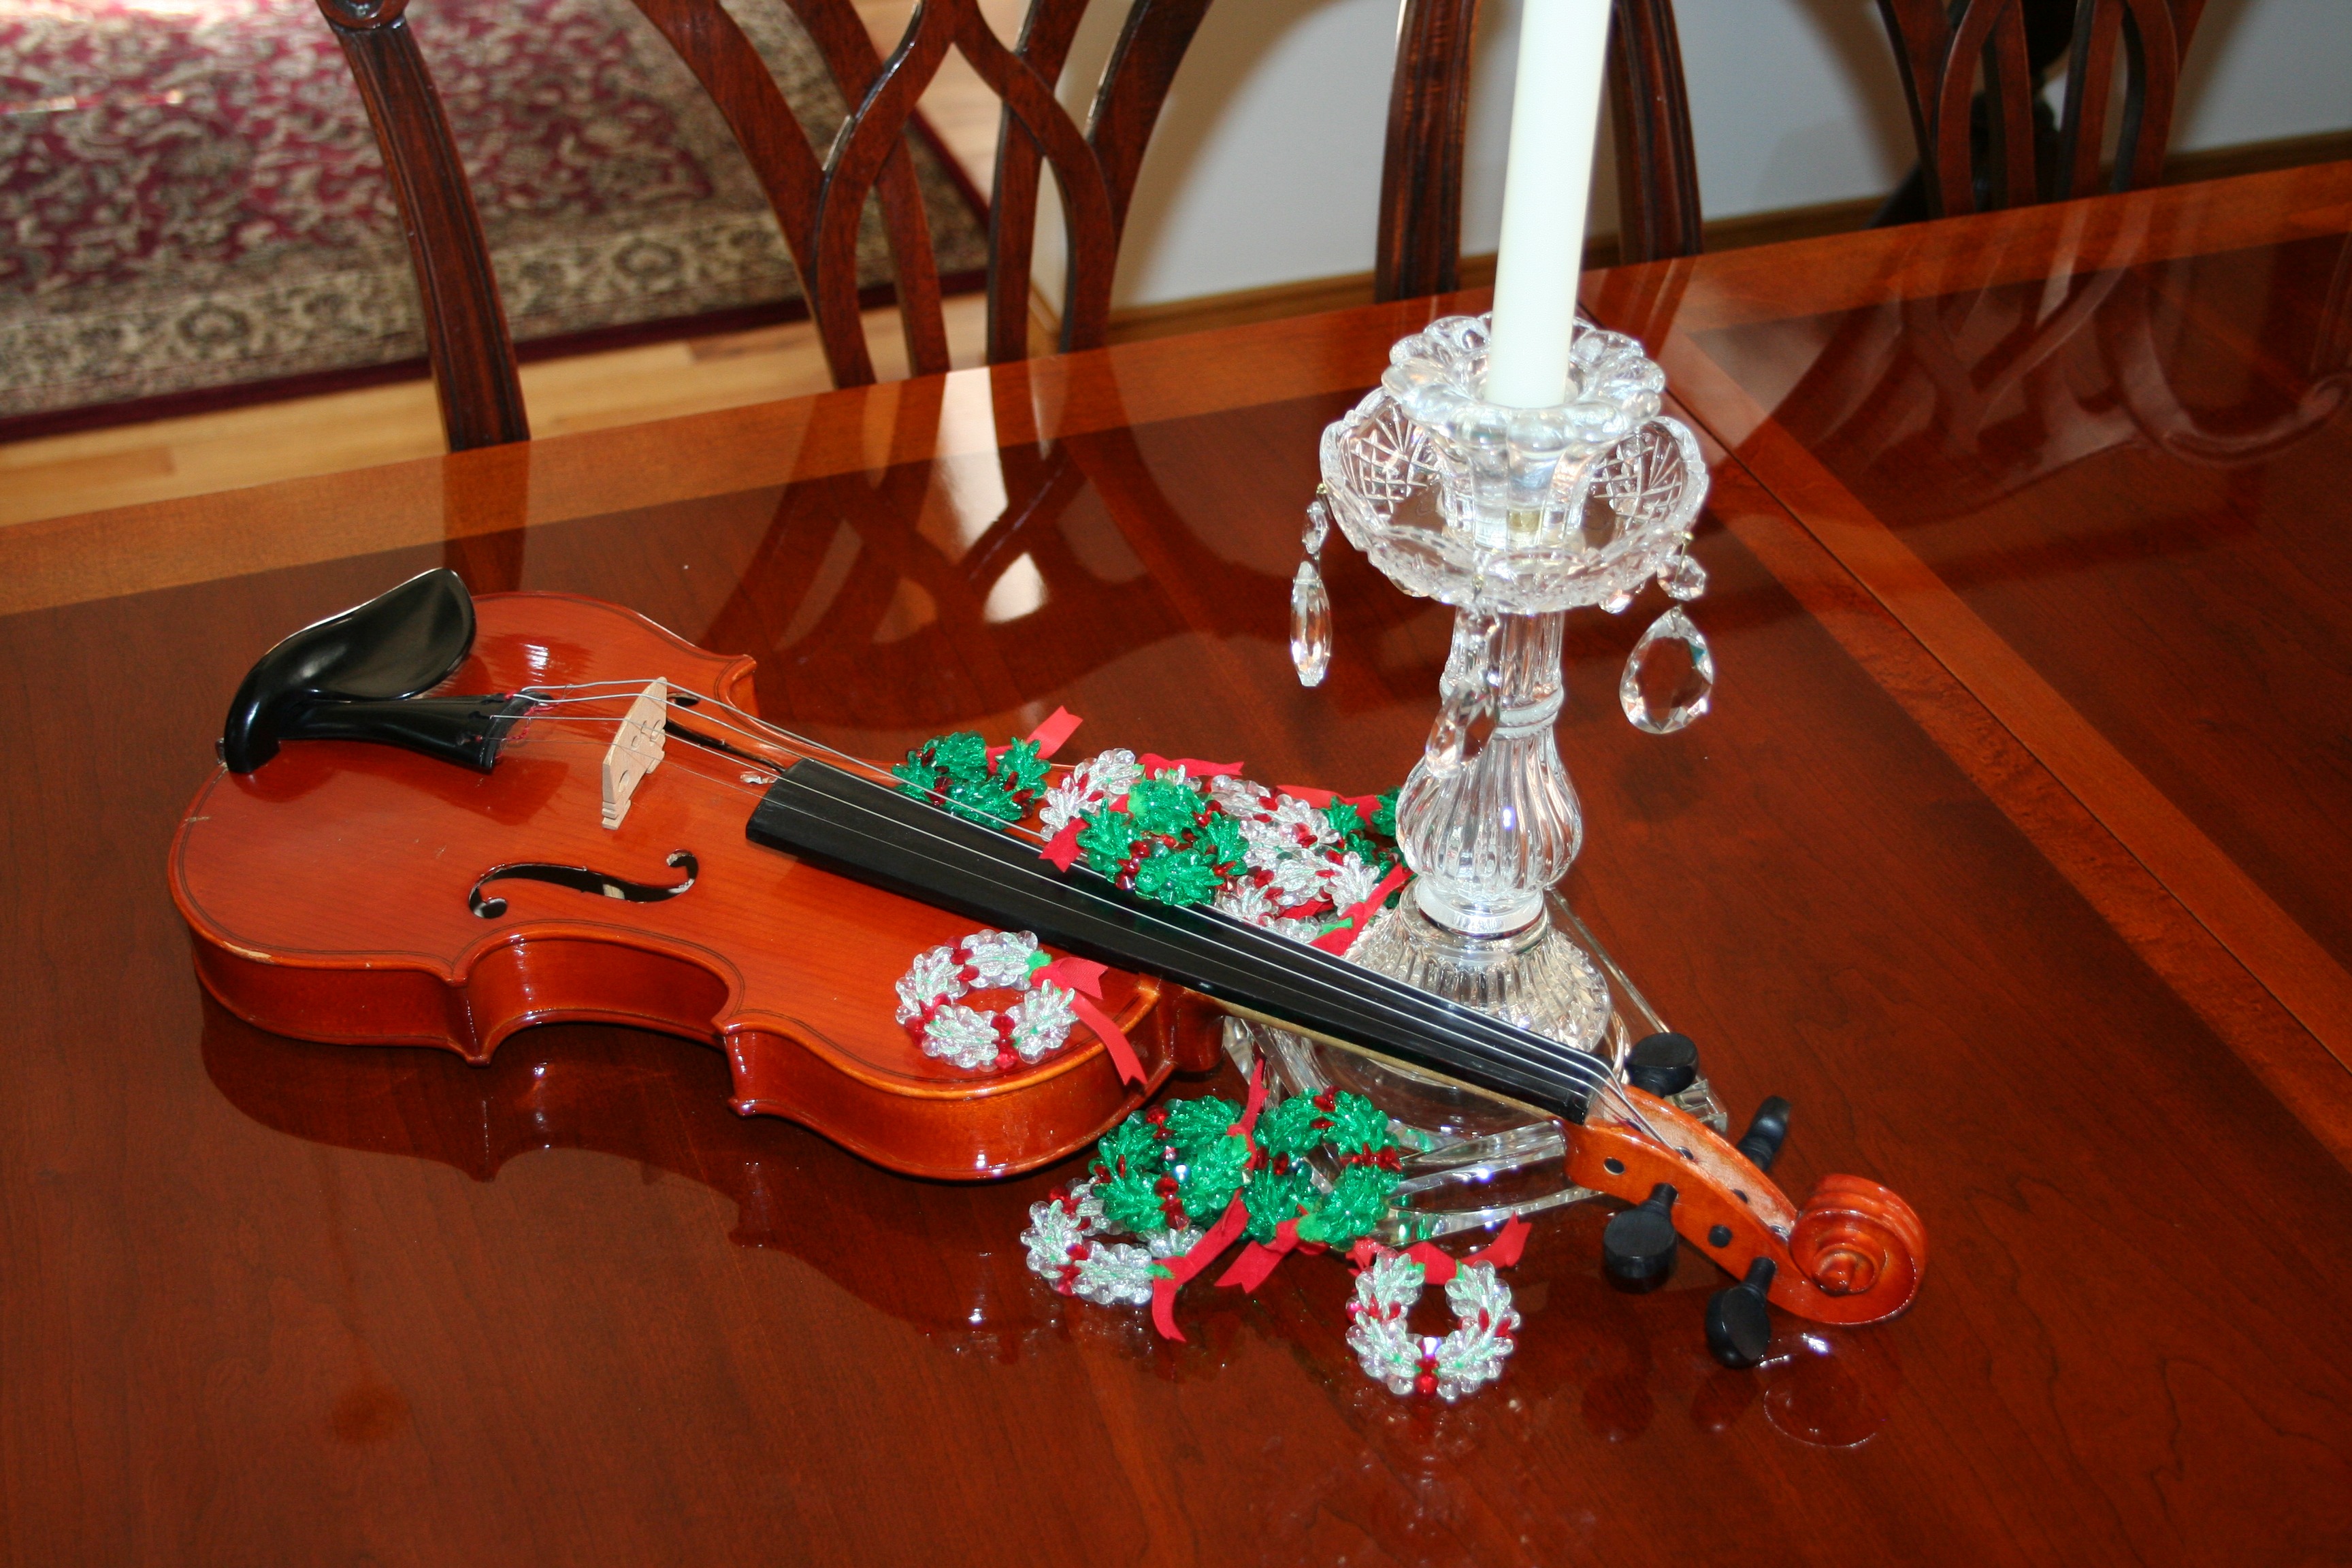
music, guitar, acoustic guitar, celebration, decoration, holiday, christmas, season, musical instrument, violin, xmas, bass guitar, string instrument, bowed string instrument, violin family, plucked string instruments